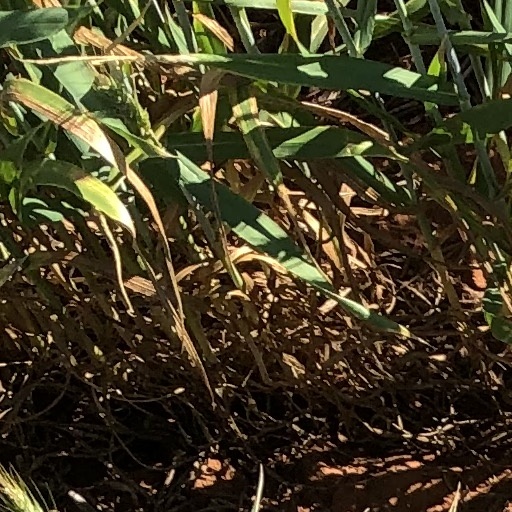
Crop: wheat